Fish reproduction

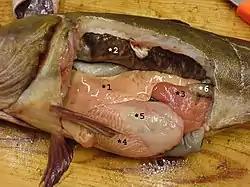

Many of the features found in ovaries are common to all vertebrates, including the presence of follicular cells and tunica albuginea There may be hundreds or even millions of fertile eggs present in the ovary of a fish at any given time. Fresh eggs may be developing from the germinal epithelium throughout life. Corpora lutea are found only in mammals, and in some elasmobranch fish; in other species, the remnants of the follicle are quickly resorbed by the ovary. The ovary of teleosts is often contains a hollow, lymph-filled space which opens into the oviduct, and into which the eggs are shed. Most normal female fish have two ovaries. In some elasmobranchs, only the right ovary develops fully. In the primitive jawless fish, and some teleosts, there is only one ovary, formed by the fusion of the paired organs in the embryo.